Tietgensgade

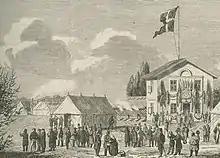
A social shooting event at Enighedsværn seen on an illustration from "Illustreret Tidende"

The far end of the street was initially dominated by extensive storage yards for timber and firewood. The country house Enighedsværn was also located in that end of the street. The building was taken over by the city and used as an annex school under the schools in Gasværksvej and Matthæusgade.